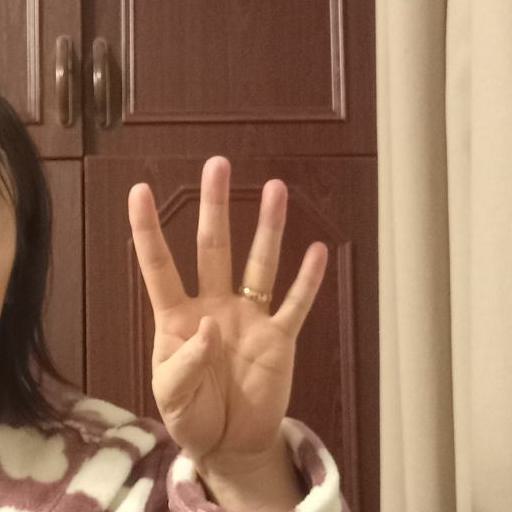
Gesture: four